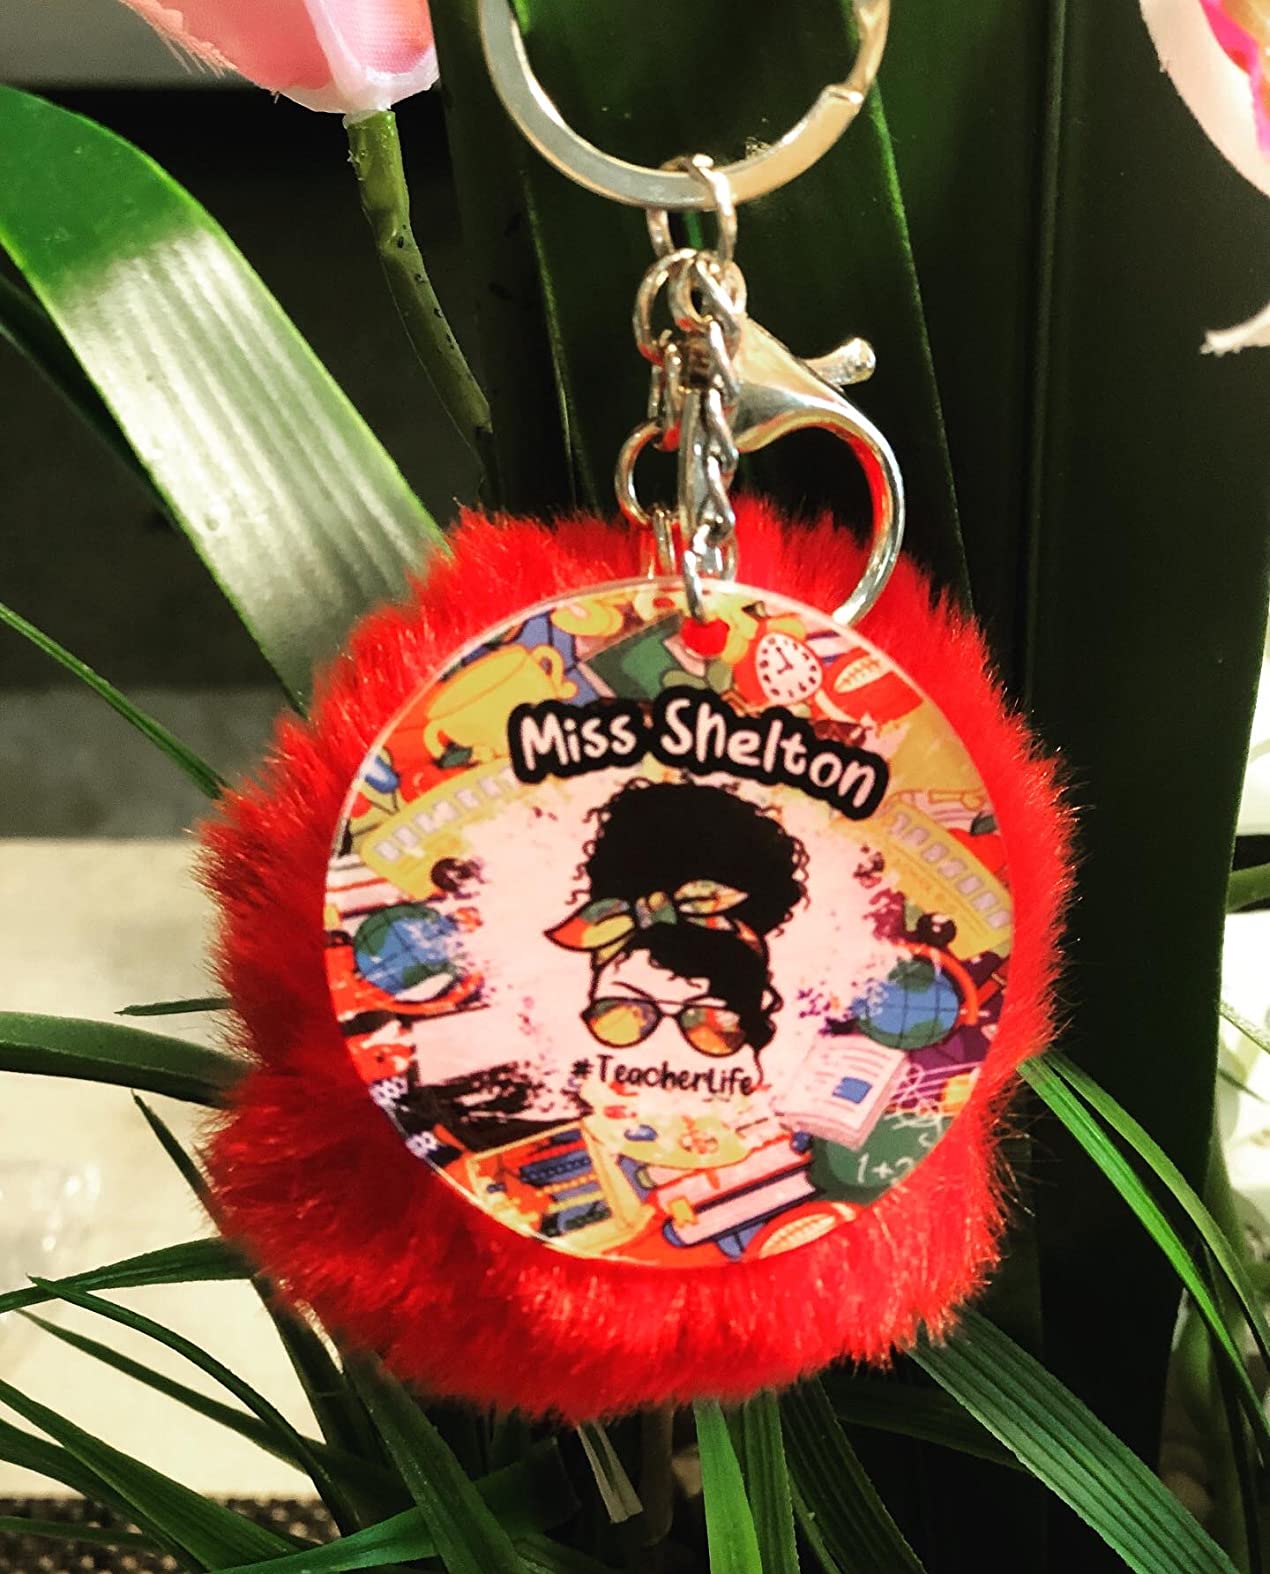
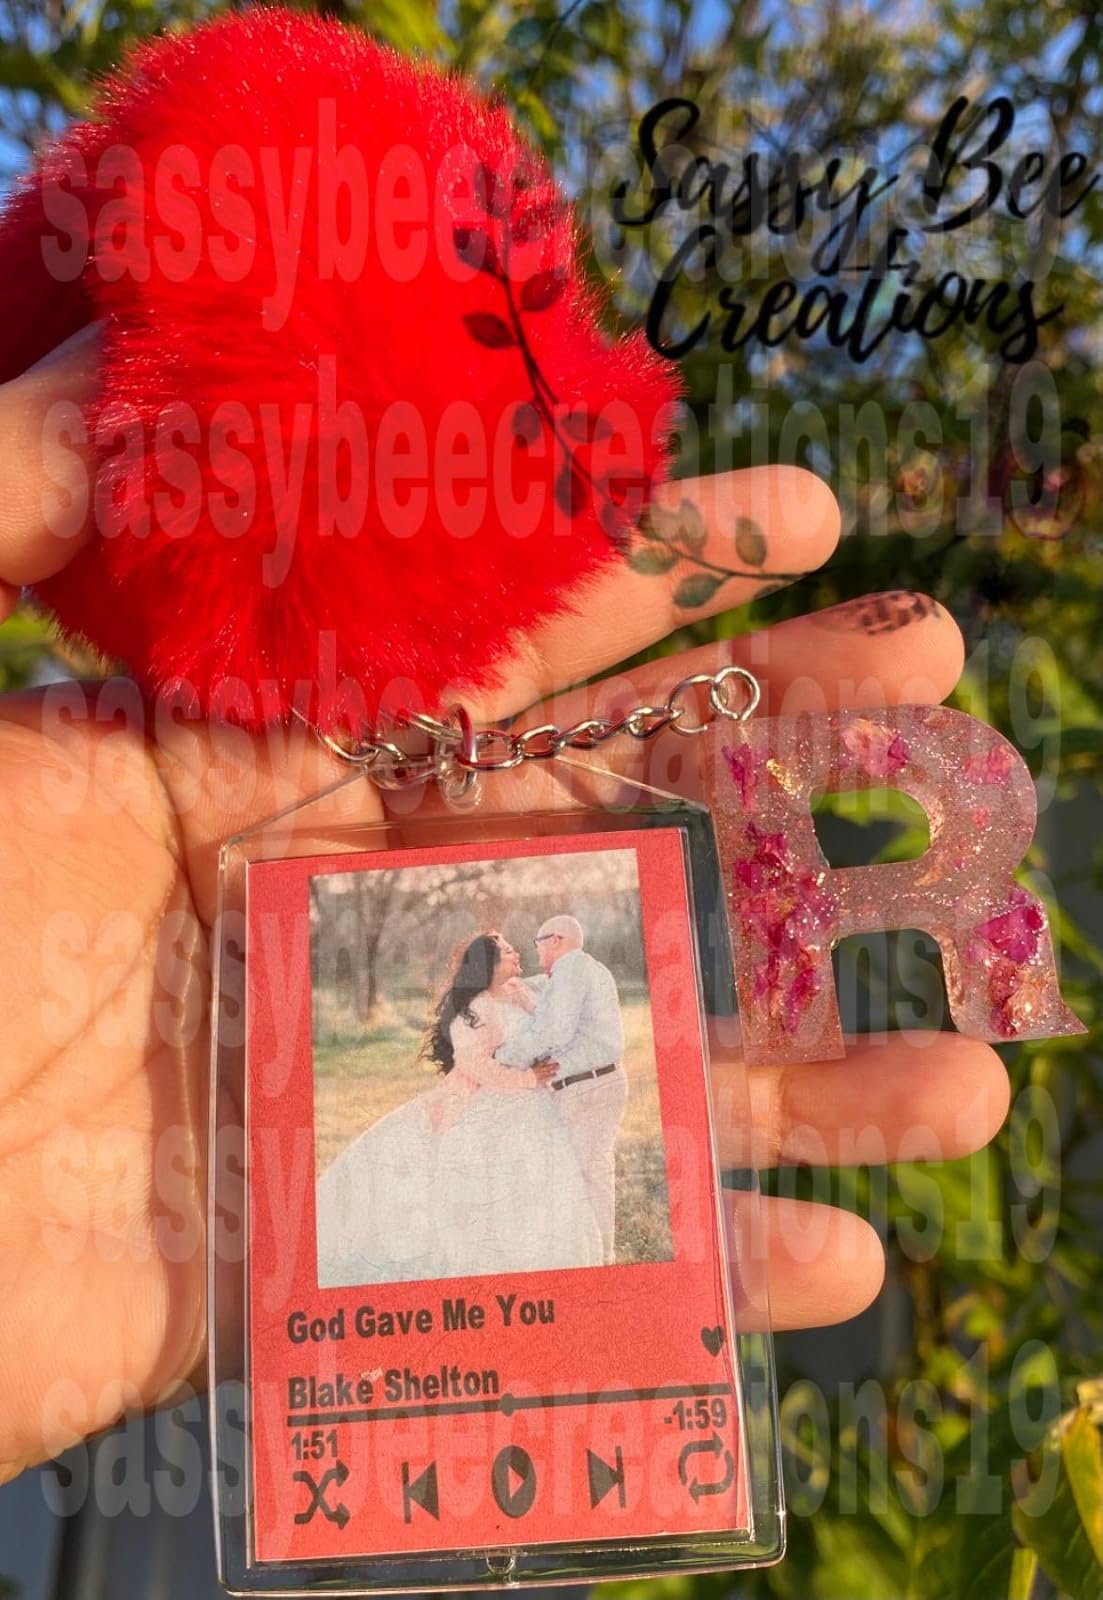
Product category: accessories_keychain
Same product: yes